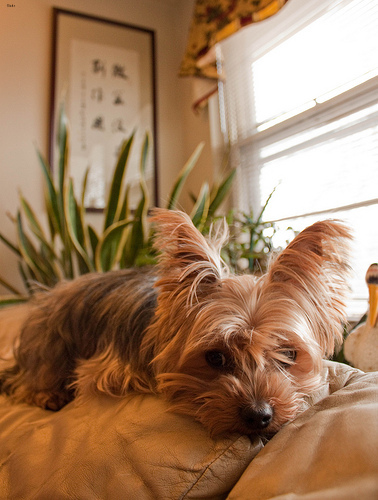
Breed: yorkshire terrier